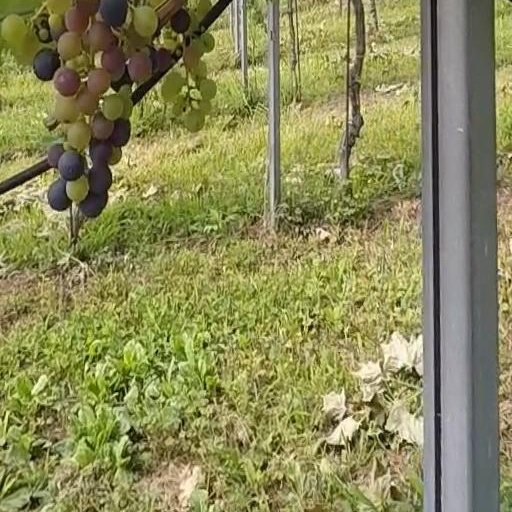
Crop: grape